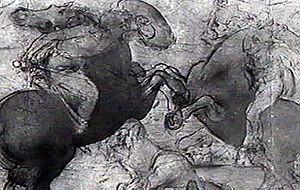
Image sous-jacente réalisée en RIR par Editech, Florence-Italie
Maurizio Seracini est un scientifique, diagnosticien de l'Art italien.